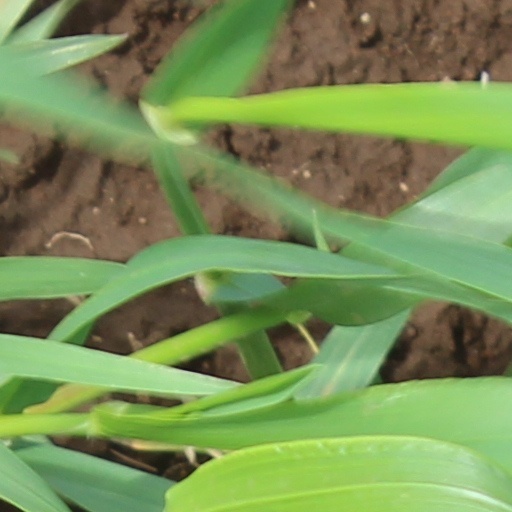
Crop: wheat